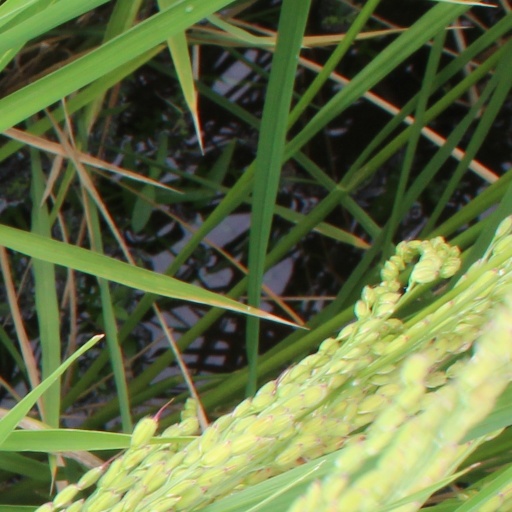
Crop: rice